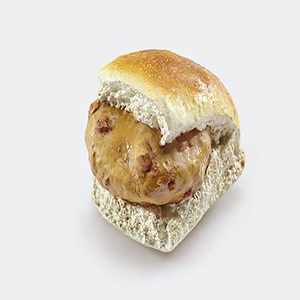
Dish: vadapav